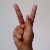
The image shows a hand gesture representing the letter 'K' in Indian Sign Language.